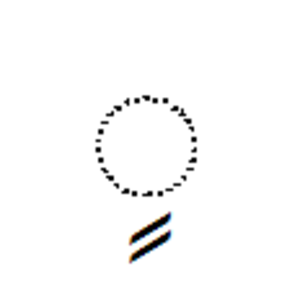
Le kasratan est un signe diacritique de l’écriture arabe indiquant la nunation de la vocalisation brève [i] de la lettre qu’il modifie. Il est composé de deux trait placé au-dessous de la lettre.